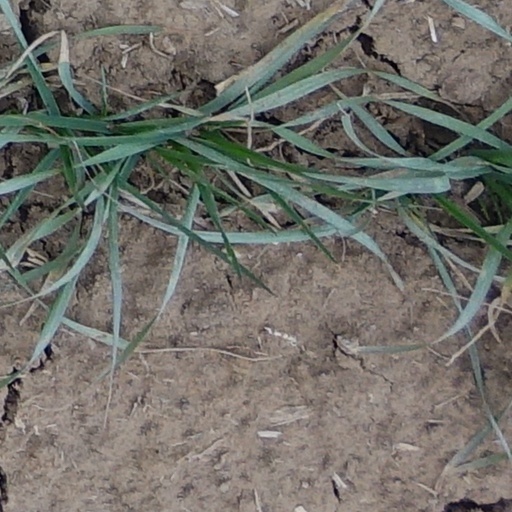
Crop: wheat